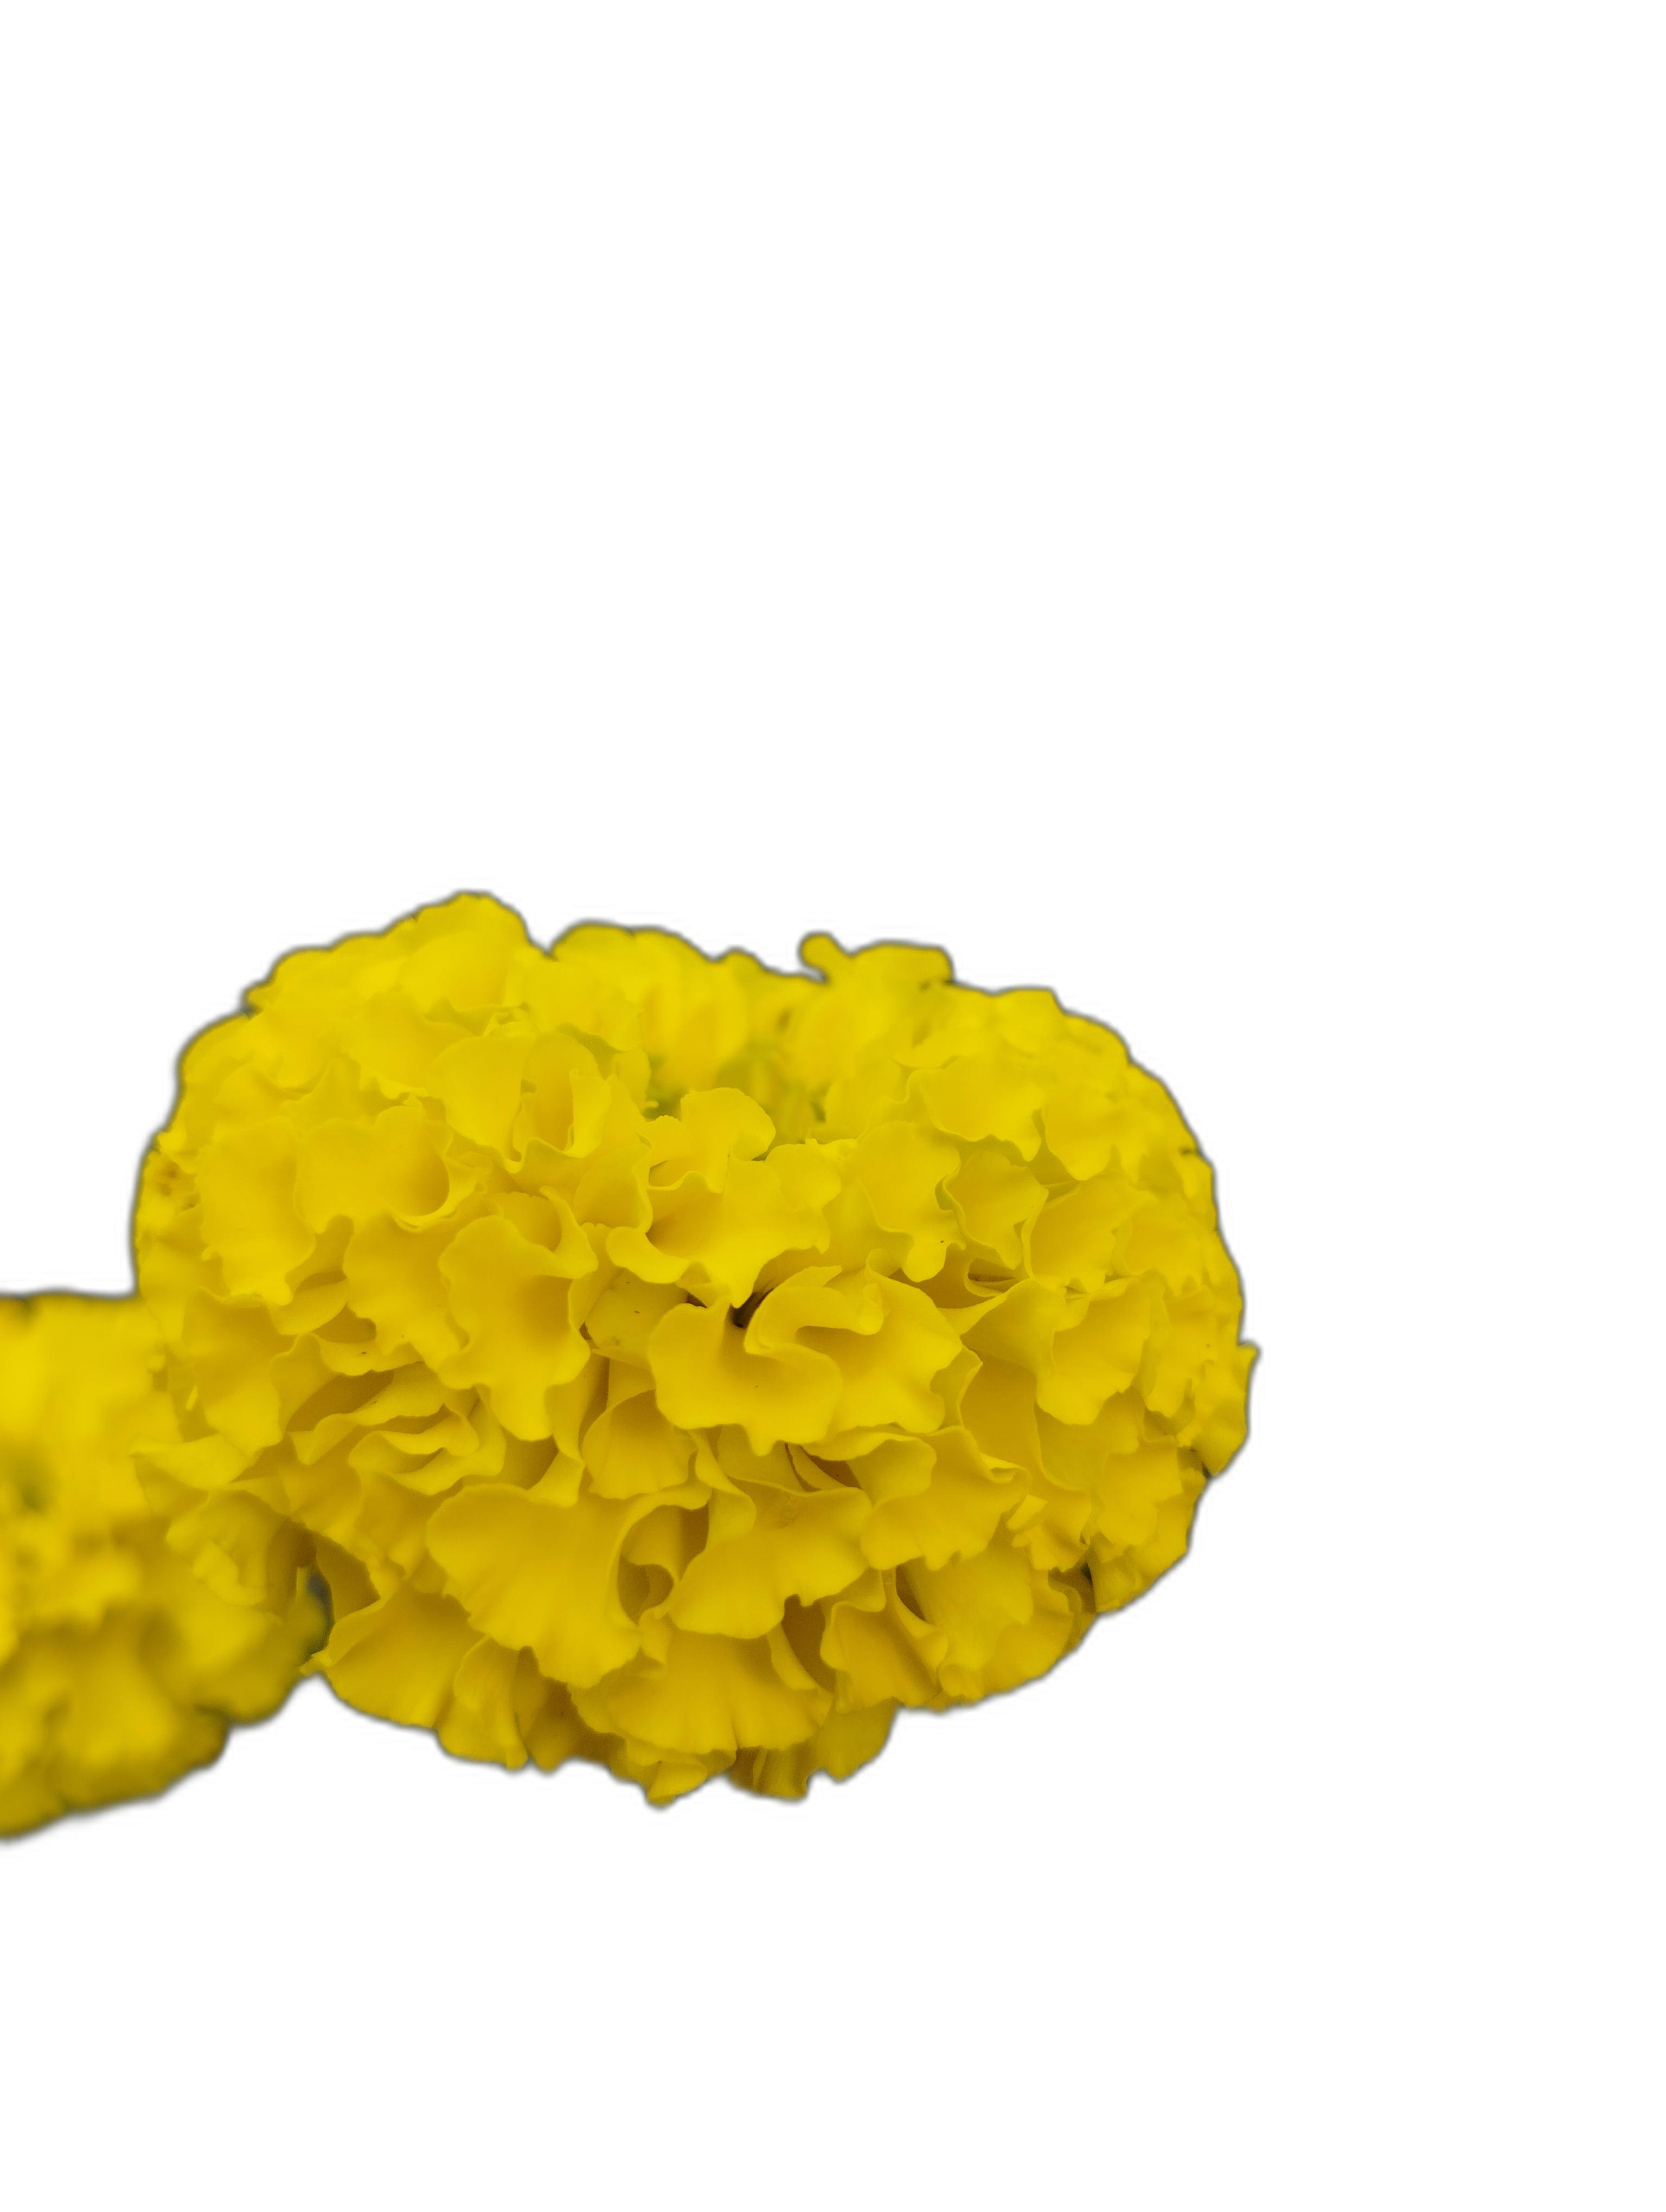
Label: Marigold